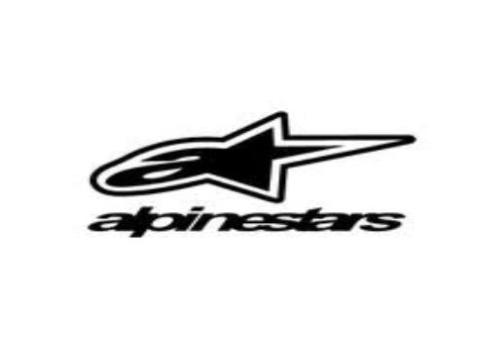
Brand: alpinestars-1
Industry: Clothes